Attention Tour

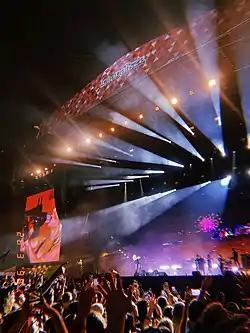
Cyrus performing for the tour at Lollapalooza Brazil

The Attention Tour was a festival tour by American singer Miley Cyrus in support of her seventh studio album, "Plastic Hearts" (2020). It was her sixth headlining tour. The tour began on July 29, 2021, in Chicago, United States, and concluding on March 26, 2022, in São Paulo, Brazil. On April 1, six days after the tour's end, Cyrus released a live album of the Los Angeles performance entitled "".